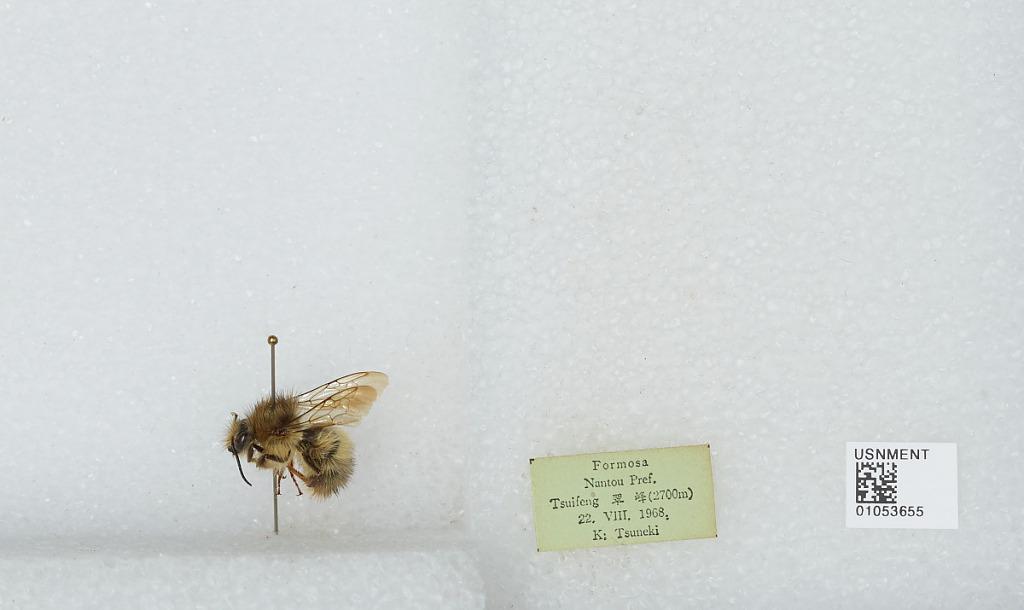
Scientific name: Bombus sp.
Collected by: K. Tsuneki
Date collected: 1968-8-22
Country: Taiwan
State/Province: Taiwan
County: Nantou
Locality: Tsuifeng